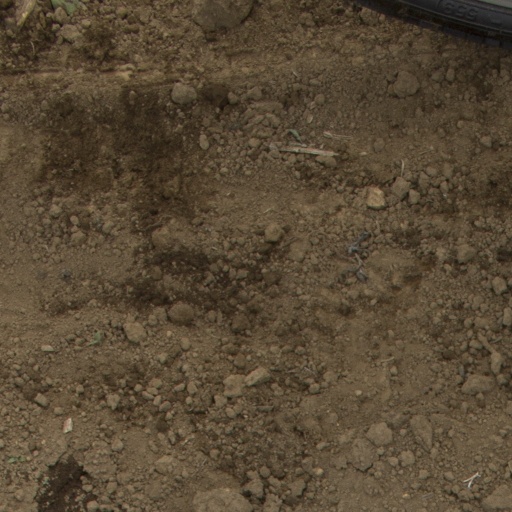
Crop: Jerusalem artichoke